Pressure frying

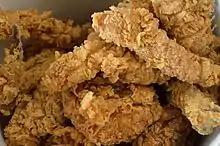
KFC pressure-fried chicken

In cooking, pressure frying is a variation on pressure cooking where meat and cooking oil are brought to high temperatures while pressure is held high enough to cook the food more quickly. This leaves the meat very hot and juicy. A receptacle used in pressure frying is known as a pressure fryer. The process is most notable for its use in the preparation of fried chicken in many commercial fried chicken restaurants.